Atlantic stingray

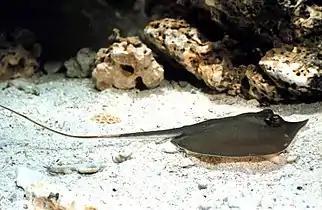
The Atlantic stingray is found over fine substrates.

The Atlantic Stingray is found in the western Atlantic Ocean from Chesapeake Bay southward to Florida and the Gulf of Mexico, to as far as Campeche, Mexico. Records of this species from Grenada, Suriname, and Brazil are doubtful and may represent other species. The Atlantic stingray is capable of tolerating varying salinities and can enter freshwater; it has been reported from the Mississippi River, Lake Pontchartrain, and the St. Johns River in Florida. The stingrays in the St. Johns River system represent the only permanent freshwater elasmobranch population in North America.